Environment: real
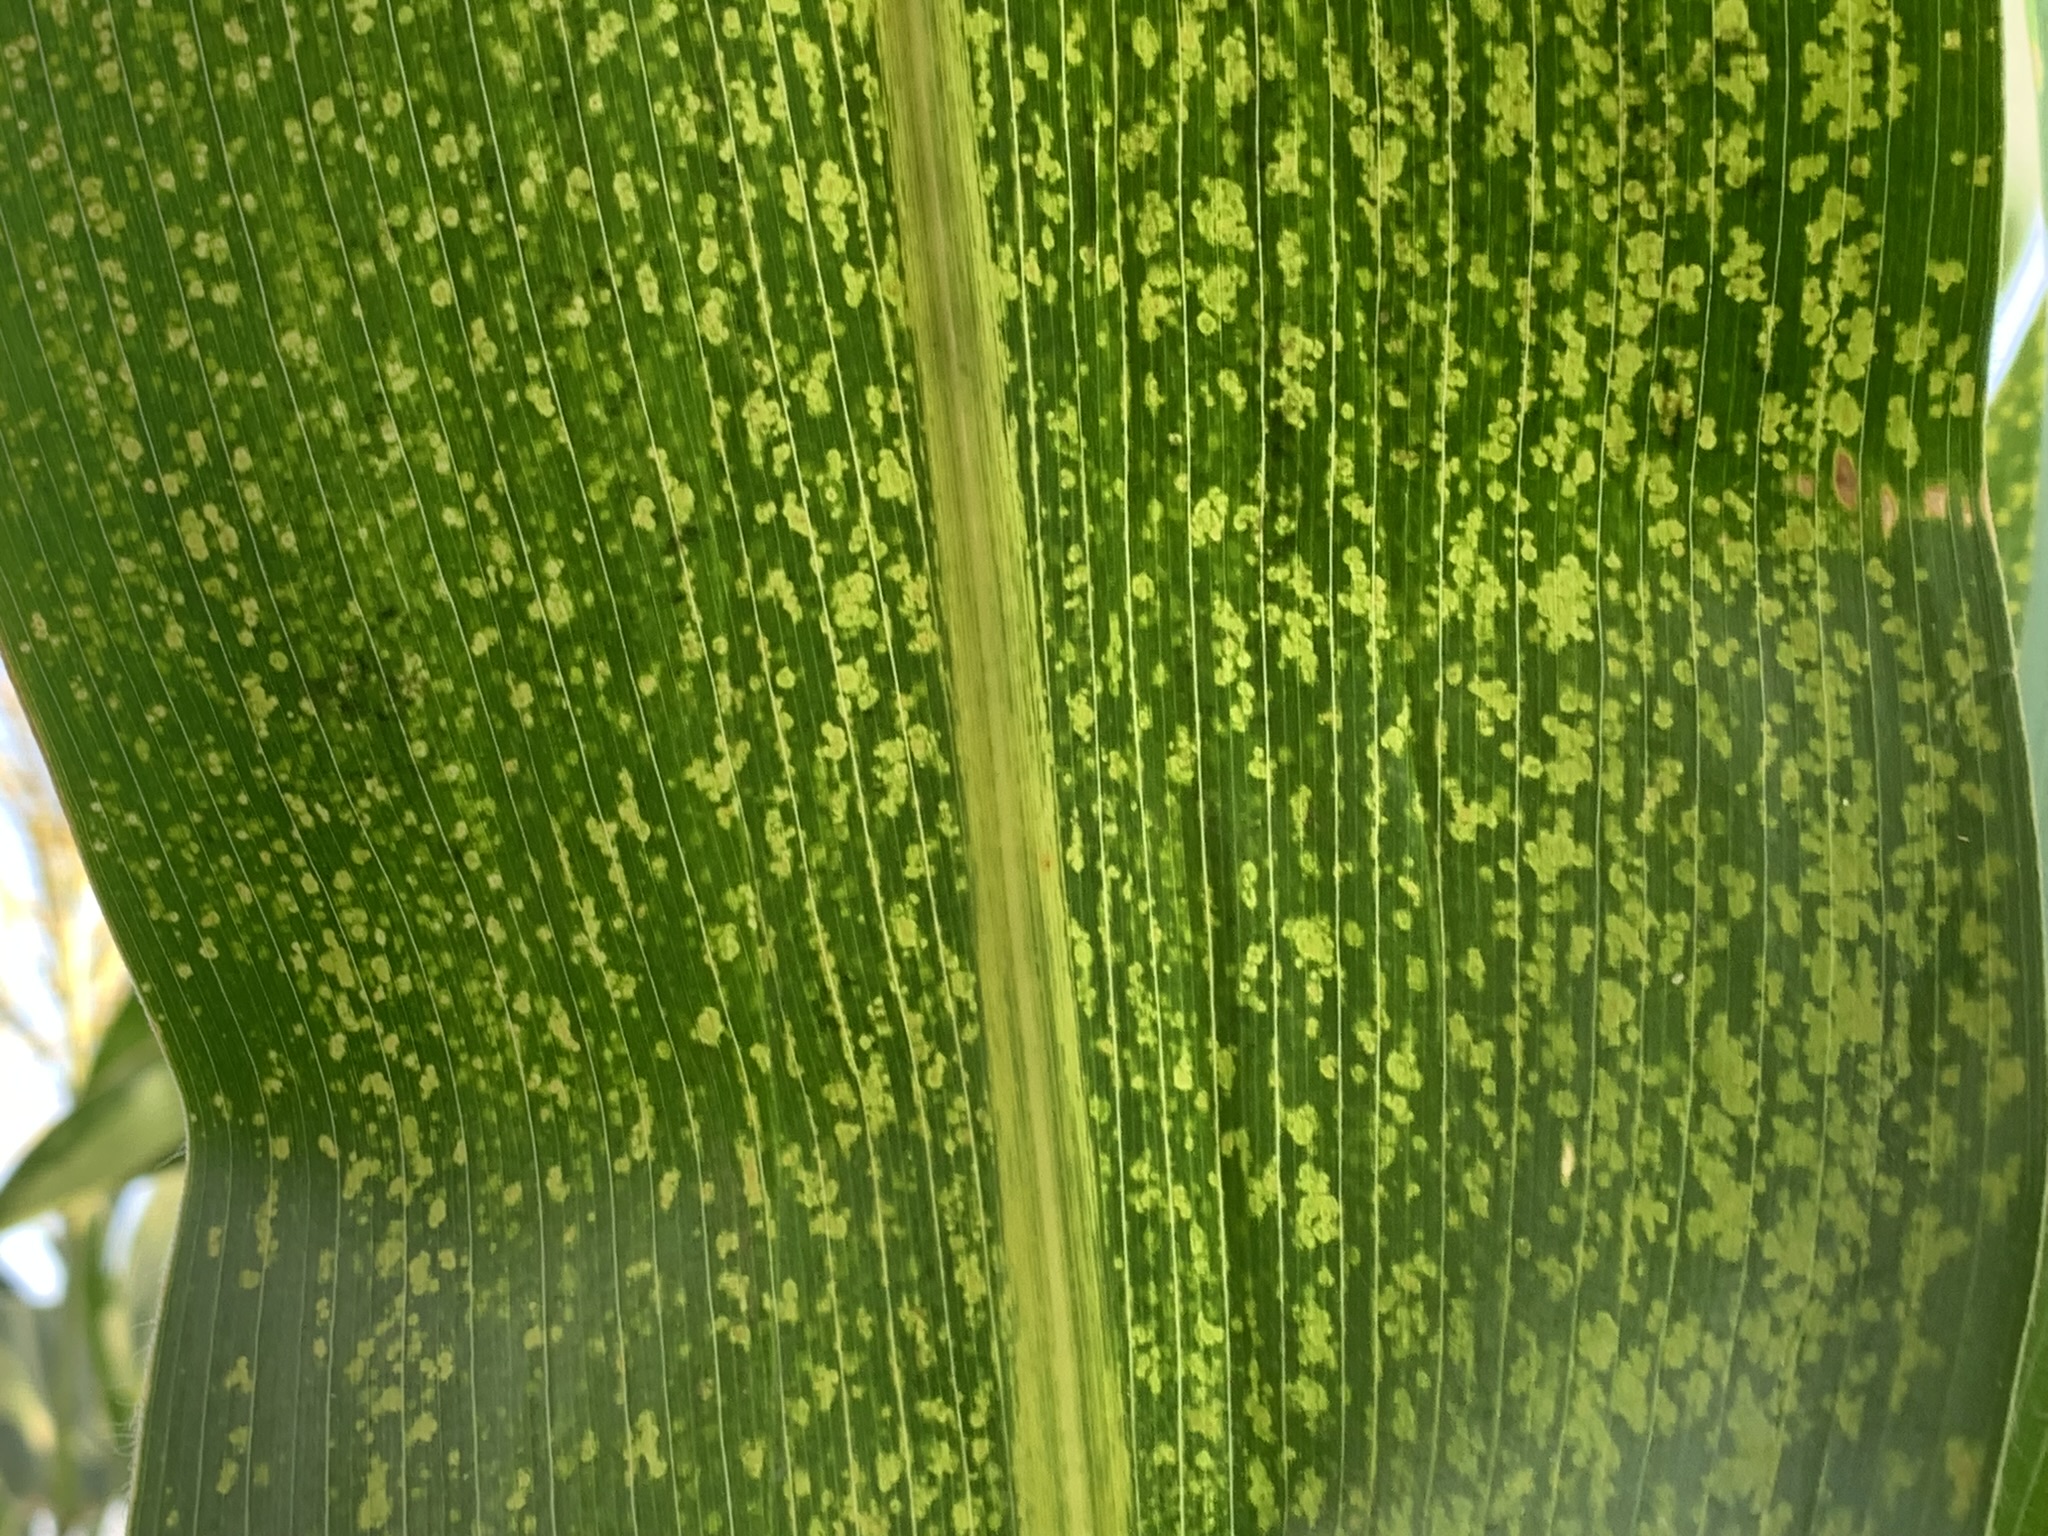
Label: lethal_necrosis